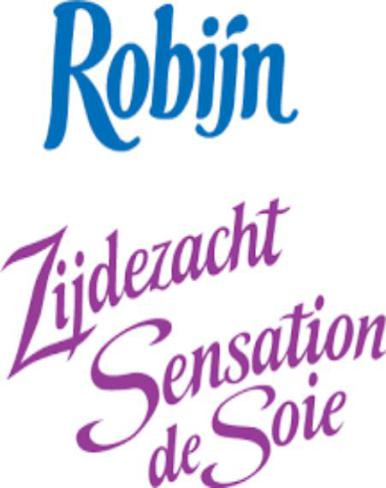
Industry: Necessities